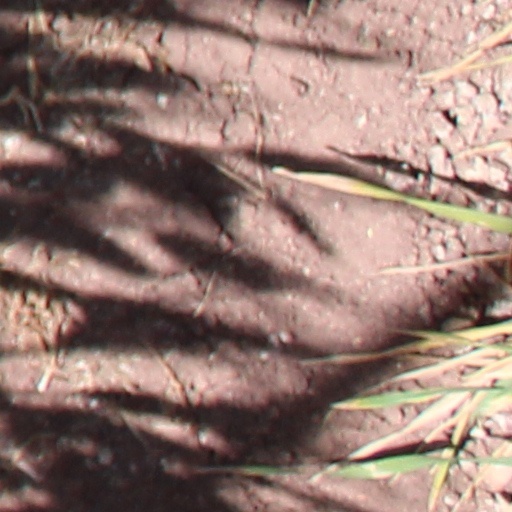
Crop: wheat